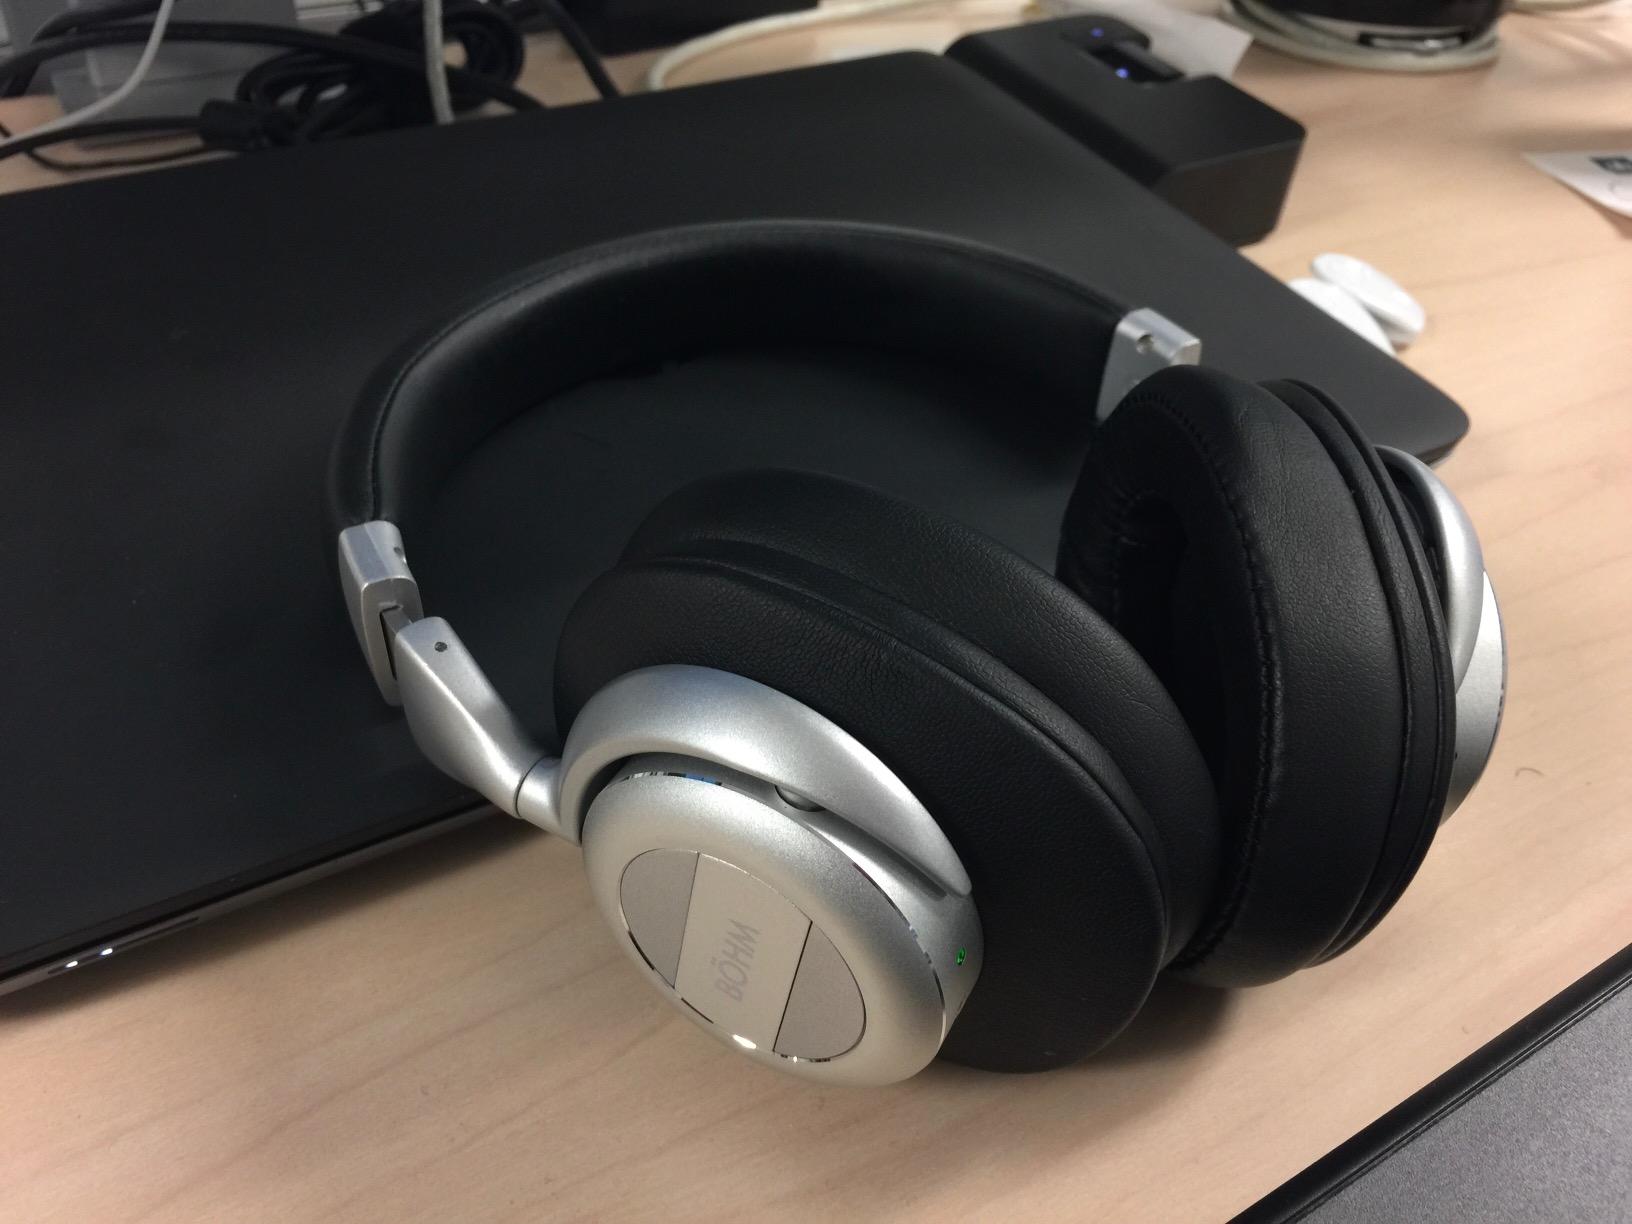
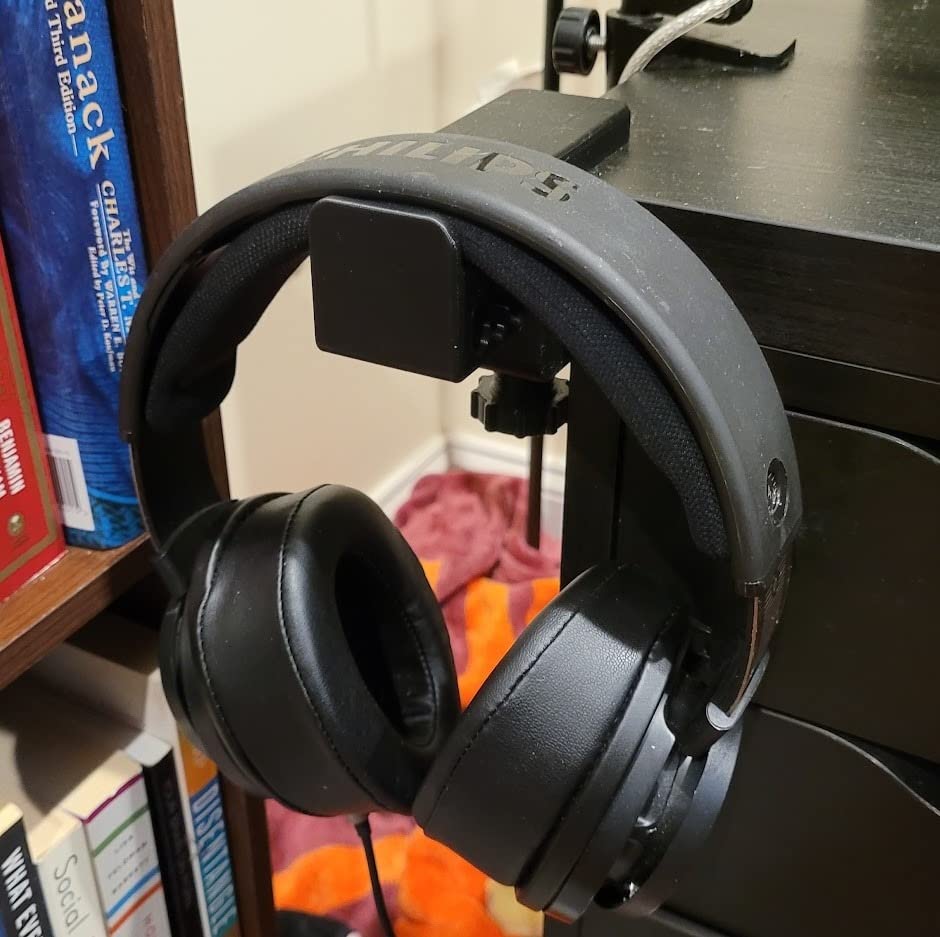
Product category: headphones
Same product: no